Robert Traylor

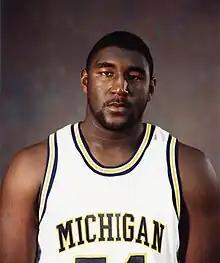
Traylor in 1998

Robert DeShaun "Tractor" Traylor (February 1, 1977 – May 11, 2011) was an American professional basketball player. He got his nickname because of his hulking frame. Traylor was the sixth pick in the 1998 NBA draft and played seven seasons in the league (from 1998–1999 through 2004–2005). He averaged 4.8 points per game, mainly as a reserve center and forward.